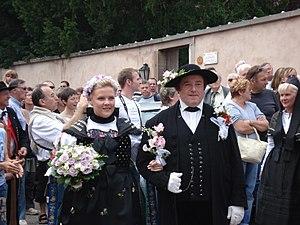
Marlenheim est une commune française située dans le département du Bas-Rhin, en région Grand Est.